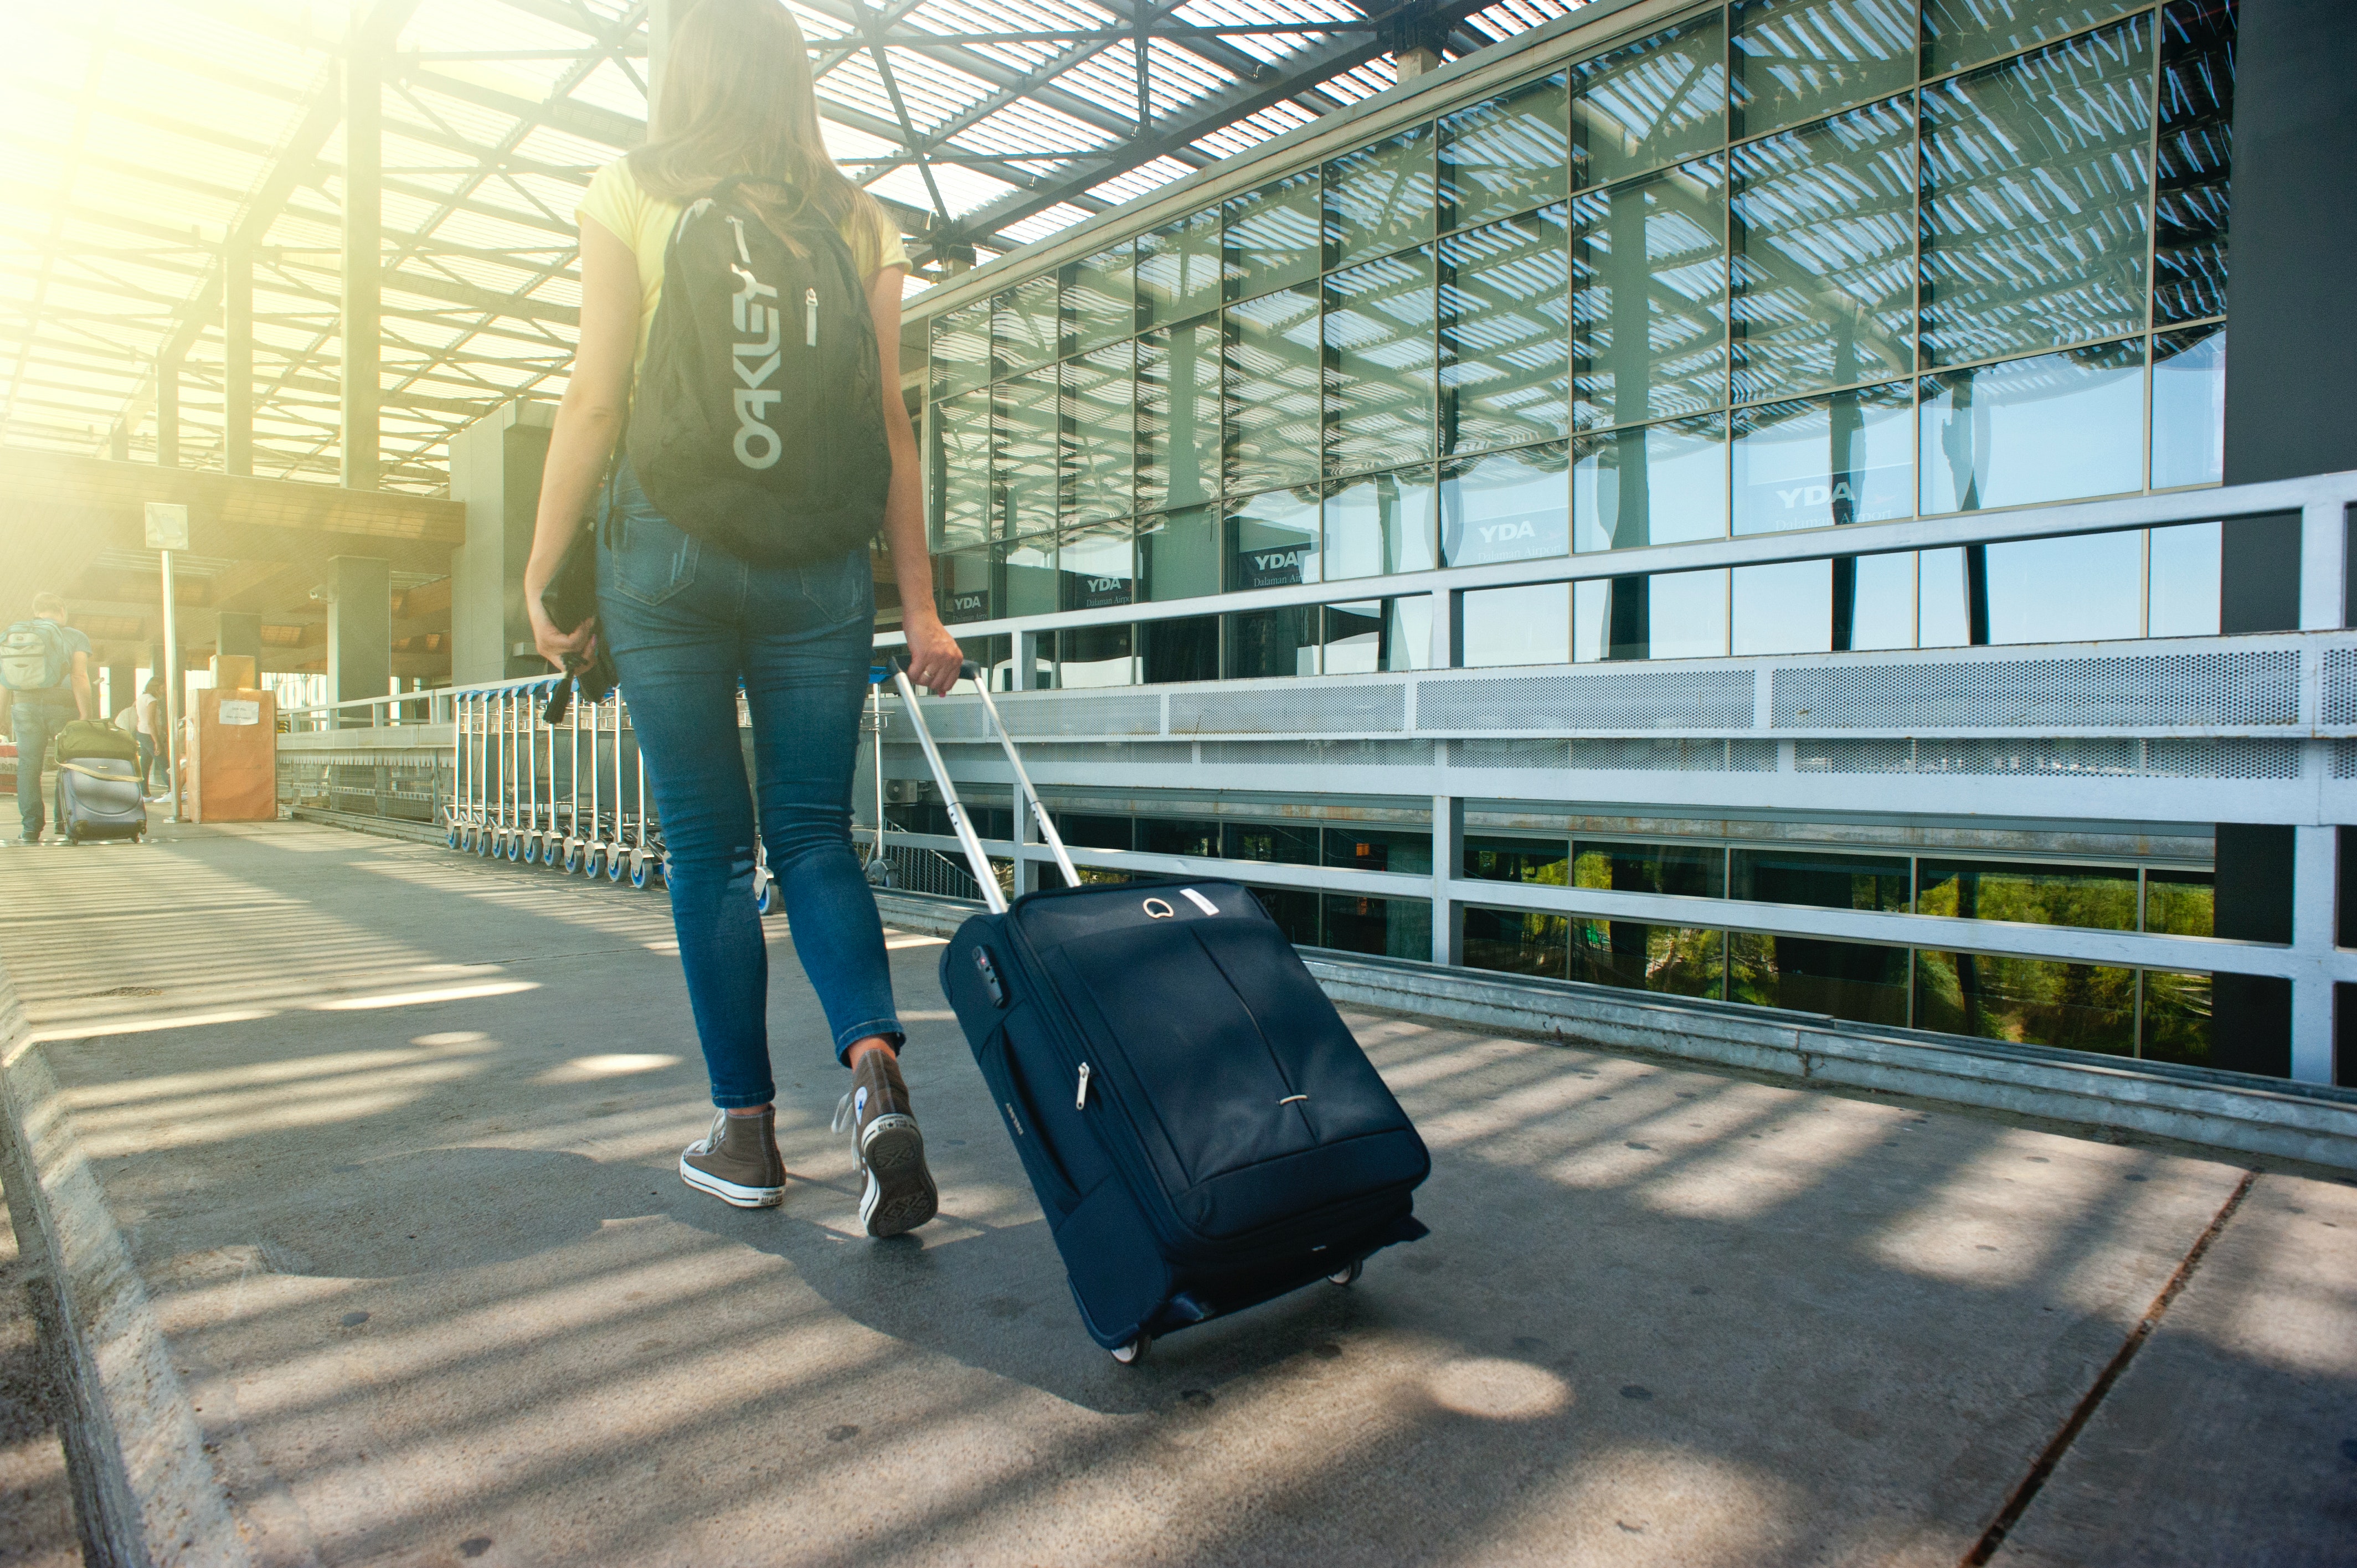
Travel Ideas, Types of Travel, Travel Tips, suitcase, hand luggage, baggage, travel, Luggage and bags, denim, jeans